DeSoto Adventurer

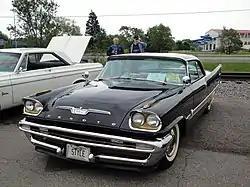
1957 DeSoto Adventurer

For 1957, the Adventurer received Chrysler's forward look design along with other divisional cars. A convertible also joined the two-door hardtop, and again color choices were limited to the black-white and gold color theme. The car debuted in December 1956 as a hardtop, and to rave reviews, foremost among them was Mechanix Illustrated Automobile Editor Tom McCahill who proclaimed the DeSoto as being the best styled of all of Chrysler's makes for 1957. A convertible debuted in February 1957. Most Adventurers had dual headlights as a standard, which became available for DeSoto as an option mid-year.